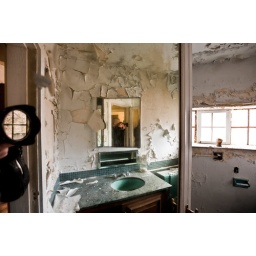
March 30, 2009. Photographing a few reflections of myself in the bathroom of an abandoned castle in Westchester. 10/365